2019 Chilean Air Force C-130 crash

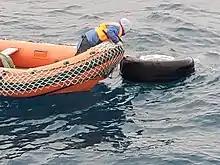
Wreckage of 990

One day into the search, debris from an aircraft was found floating in the sea from the last known position of the missing aircraft. Debris and personal items were recovered by Brazilian Navy polar research ship "Almirante Maximiano".